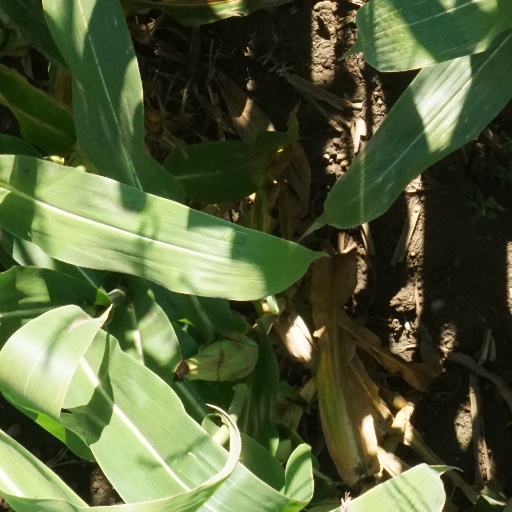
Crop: maize; corn